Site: brandenburg
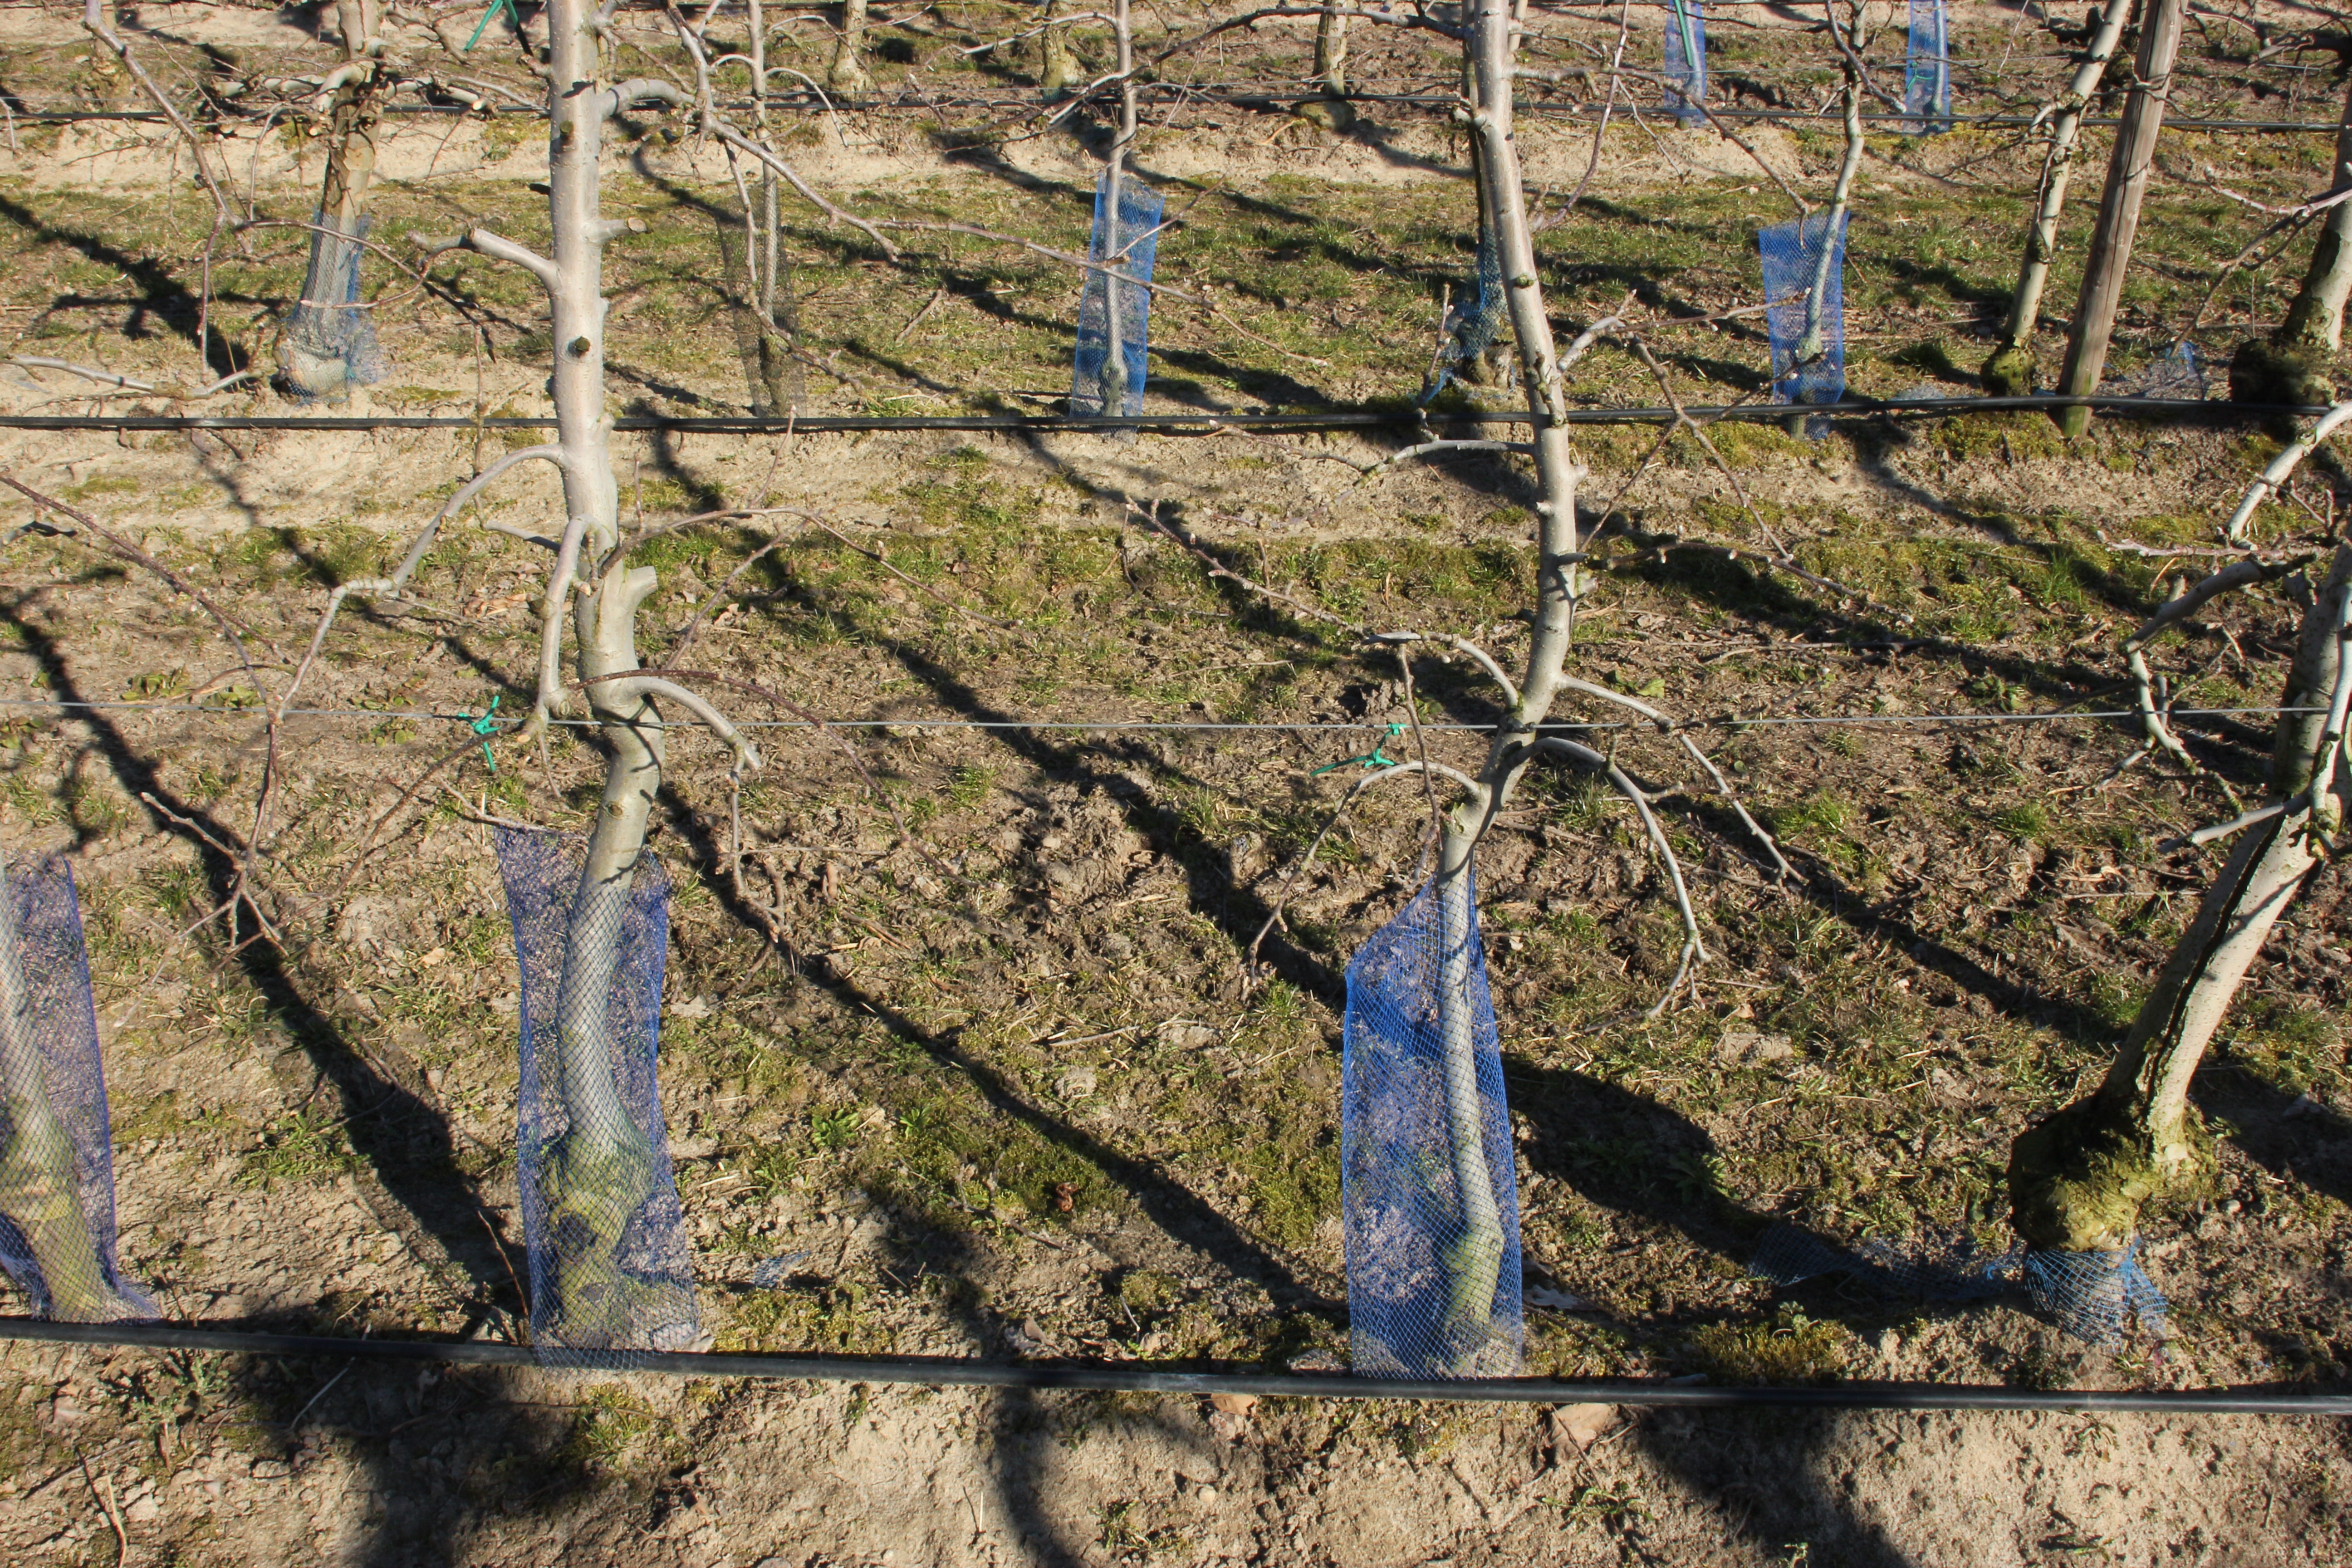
Growth stage (BBCH 03): Bud development